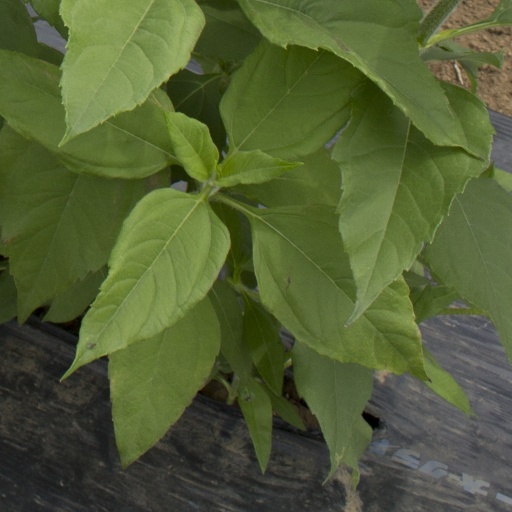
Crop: Jerusalem artichoke